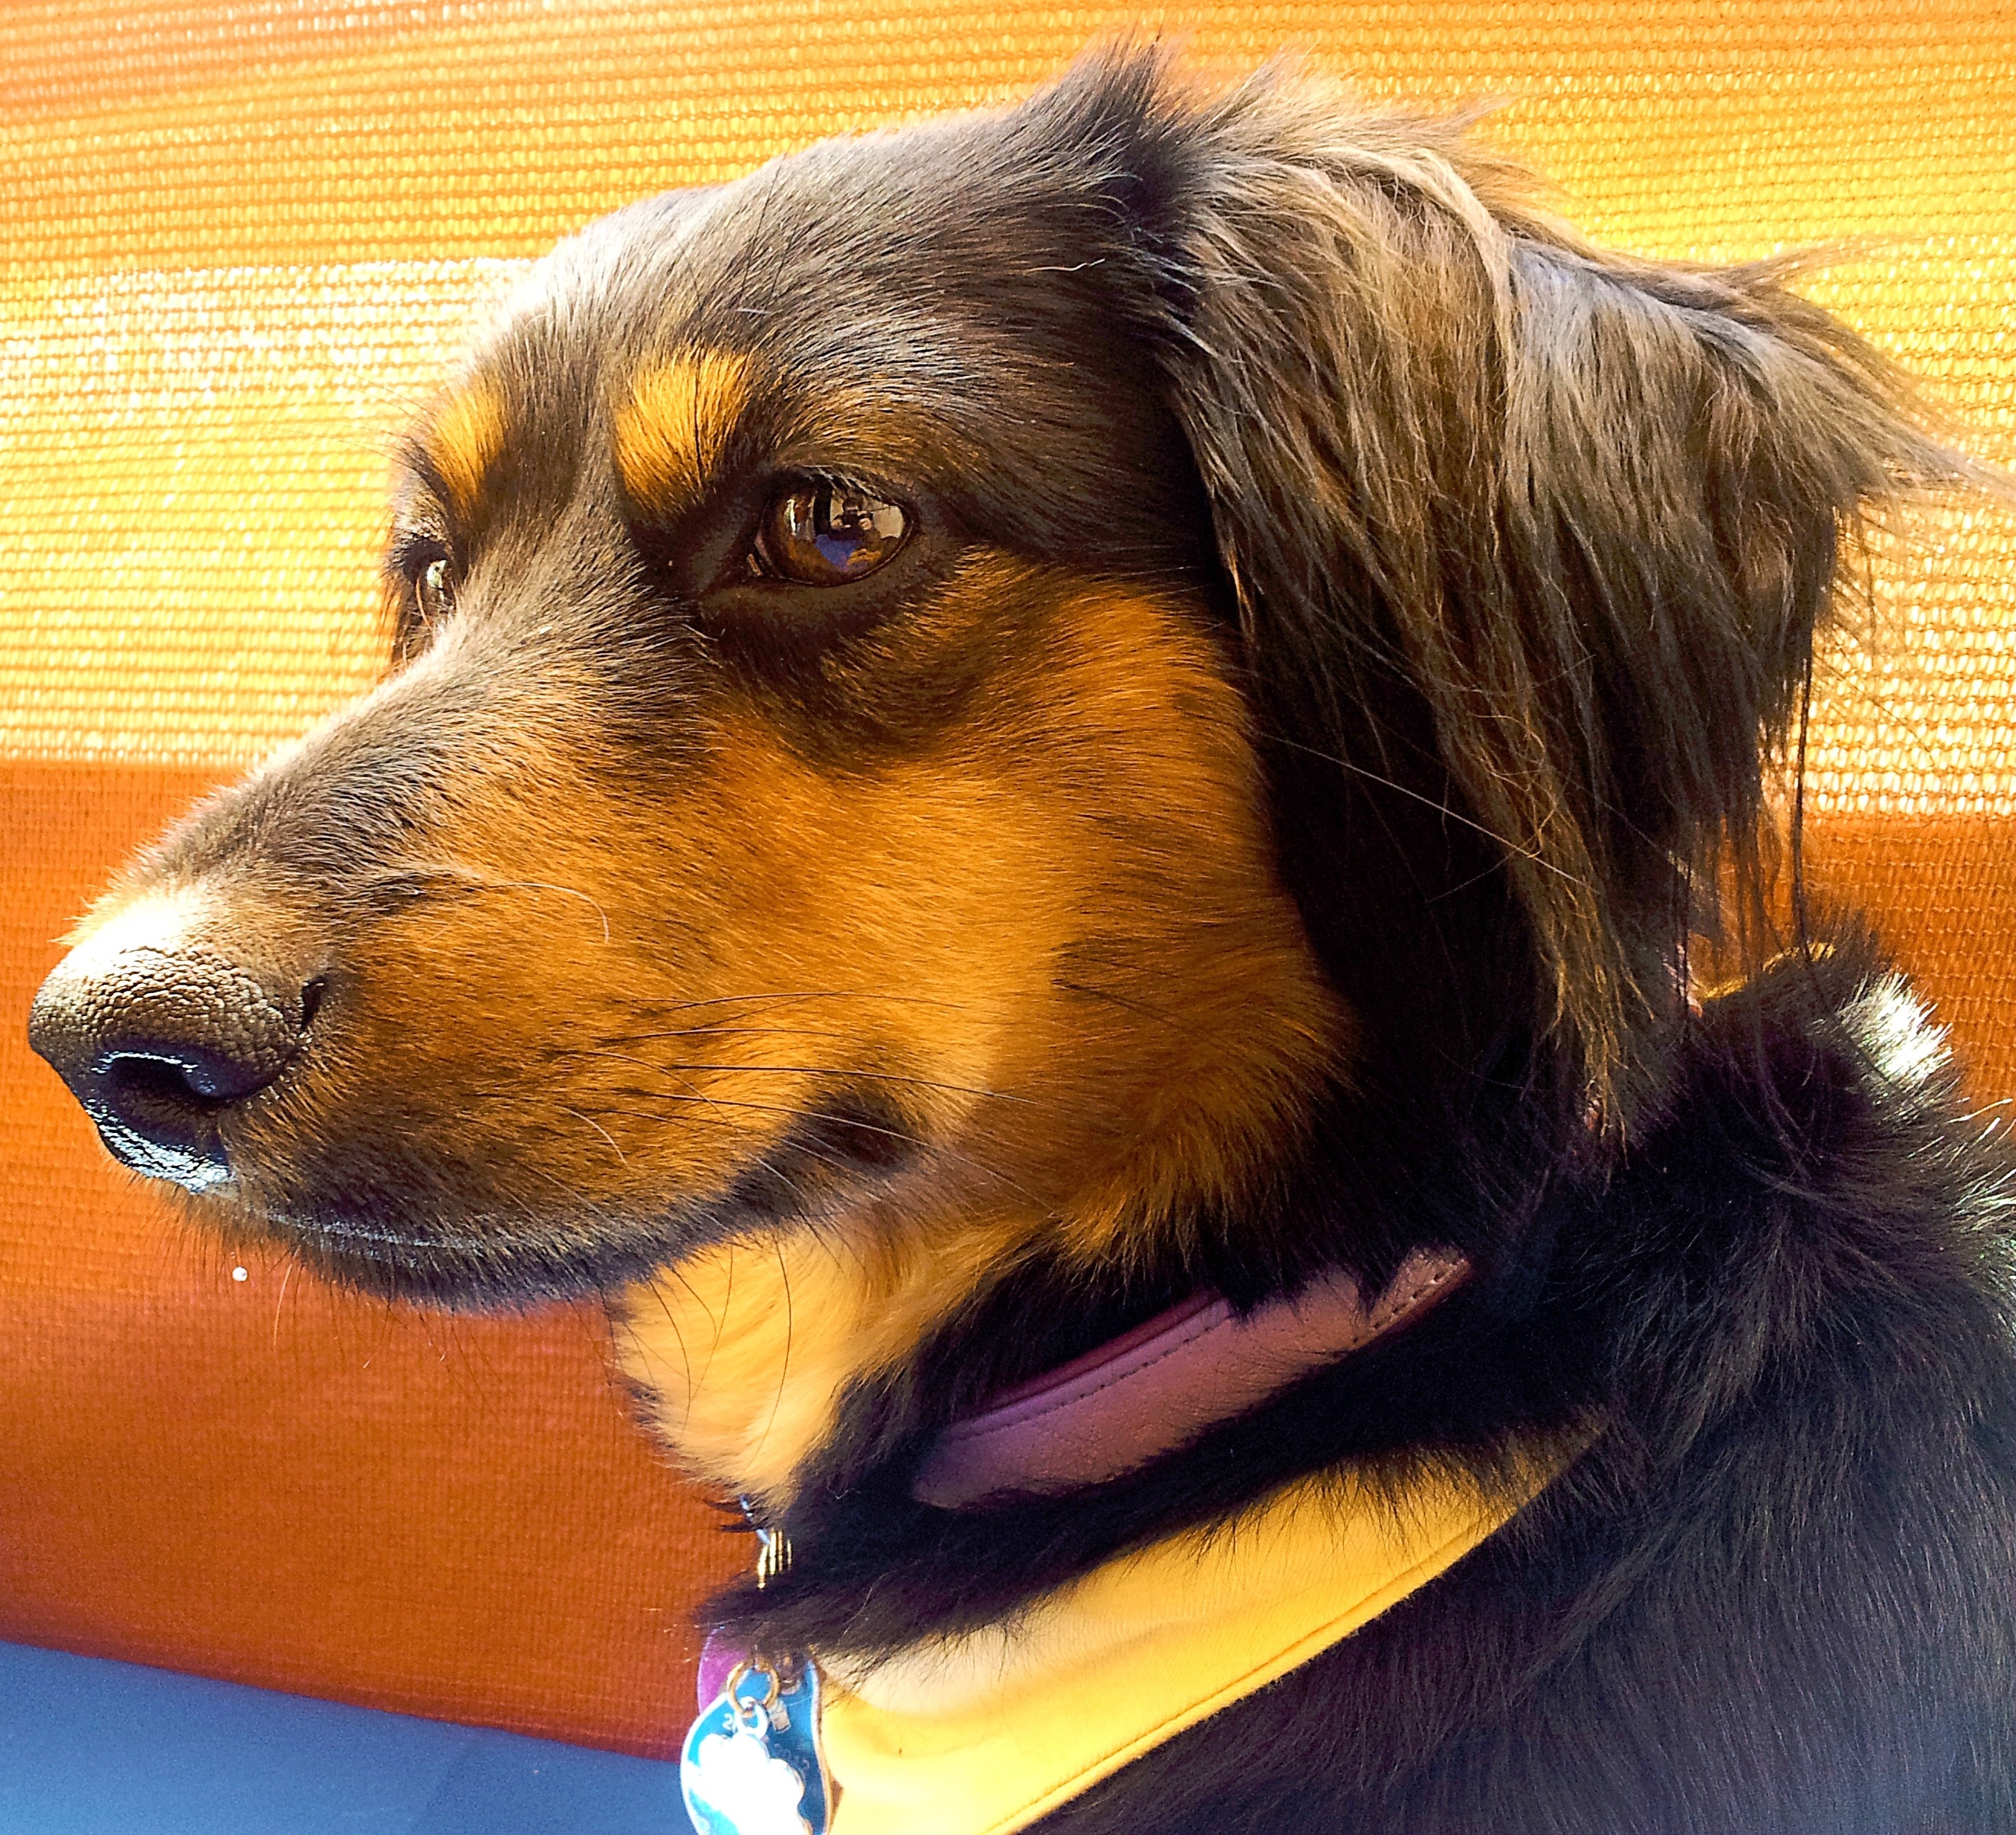
puppy, dog, pet, mammal, race, animals, vertebrate, dog breed, dog like mammal